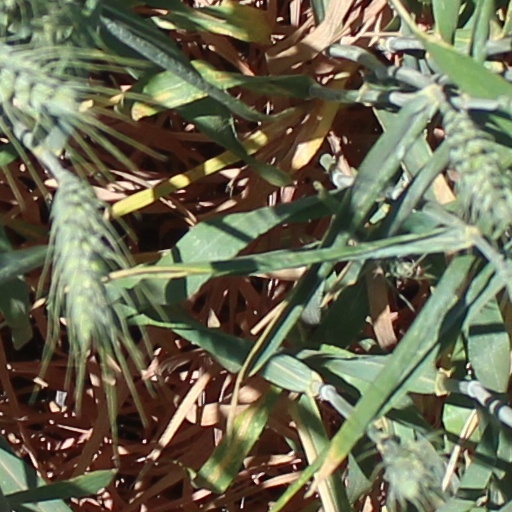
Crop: wheat